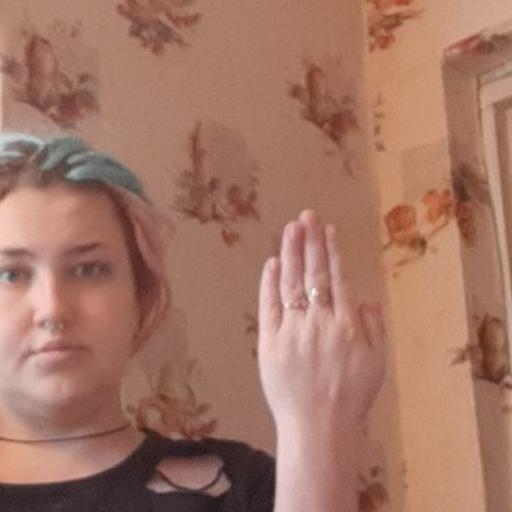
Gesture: stop_inverted